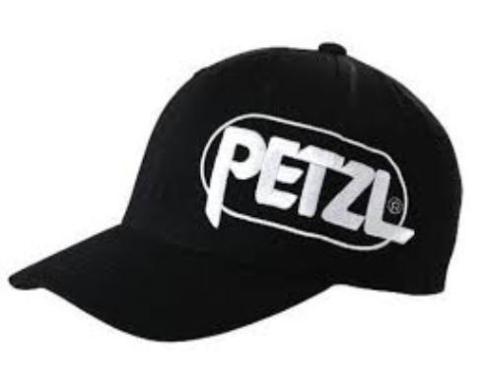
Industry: Clothes